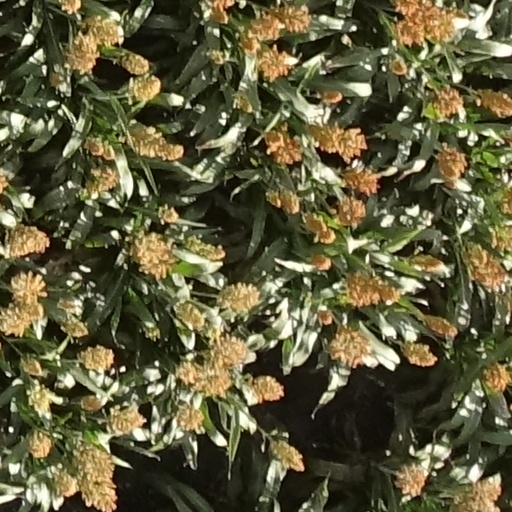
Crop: sorghum